Embla Hjulström

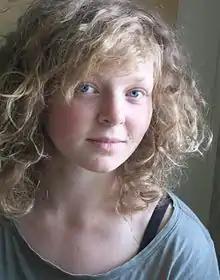

Embla Ester Lovisa Granqvist Hjulström (born 5 July 1994) is a Swedish actress. She is best known for her role as Greta in "Svensson, Svensson" and Simone Bernér in several Beck-films.